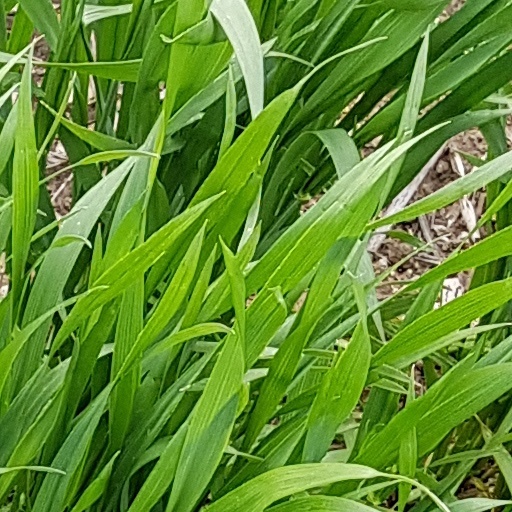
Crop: wheat